Art Shay

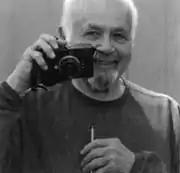

Born in 1922, Shay grew up in the Bronx and then served as a navigator in the U.S. Army Air Forces in World War II, during which he flew 52 bomber missions. Shay joined the staff of "Life" magazine as a writer, and quickly became a Chicago-based freelance photographer for "Life", "Time", "Sports Illustrated", and other national publications. He photographed seven US Presidents and many major figures of the 20th century. Shay also wrote weekly columns for various newspapers, several plays, children's books, sports instruction books and several photo essay books. Shay's photography is sold at galleries and is in permanent collections of major museums including the National Portrait Gallery and The Art Institute of Chicago.